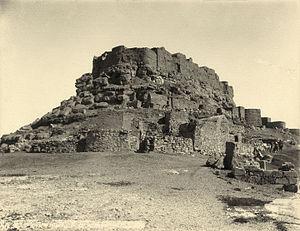
Ksar Beni Barka - Tunisie. (entre 1880 et 1900) العربية: قصر بني بركة. تونس. بين 1880 و 1900
Ksar Beni Barka ou Ksar Béni Barka est un ksar de Tunisie situé dans le gouvernorat de Tataouine.
La liste des ksour en Tunisie est établie par Herbert Popp et Abdelfettah Kassah et publiée dans leur ouvrage Les ksour du Sud tunisien : atlas illustré d'un patrimoine culturel en 2010.